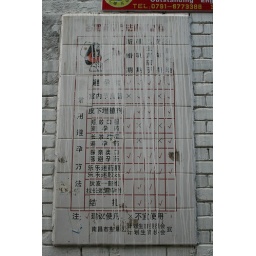
Advice to families found on a building wall in Nanchang City, China. These signs can be found around town.